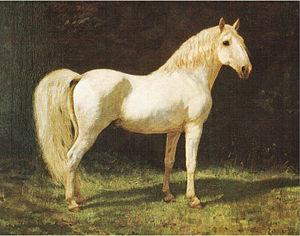
Le Kladruber est une race chevaline originaire de Bohême, aujourd'hui en République tchèque. Il provient du haras de Kladruby nad Labem, sur les bords de l'Elbe. Ses origines remontent au XVIᵉ siècle et XVIIᵉ siècle. La race est développée à partir de chevaux andalous et napolitains dans l'objectif de produire des chevaux d'attelage pour la royauté. Après un déclin marqué au début du XXᵉ siècle, la race a fait l'objet d'une reconnaissance et d'une protection auprès de l'UNESCO et fait partie depuis 1995 des éléments culturels nationaux de la République tchèque.